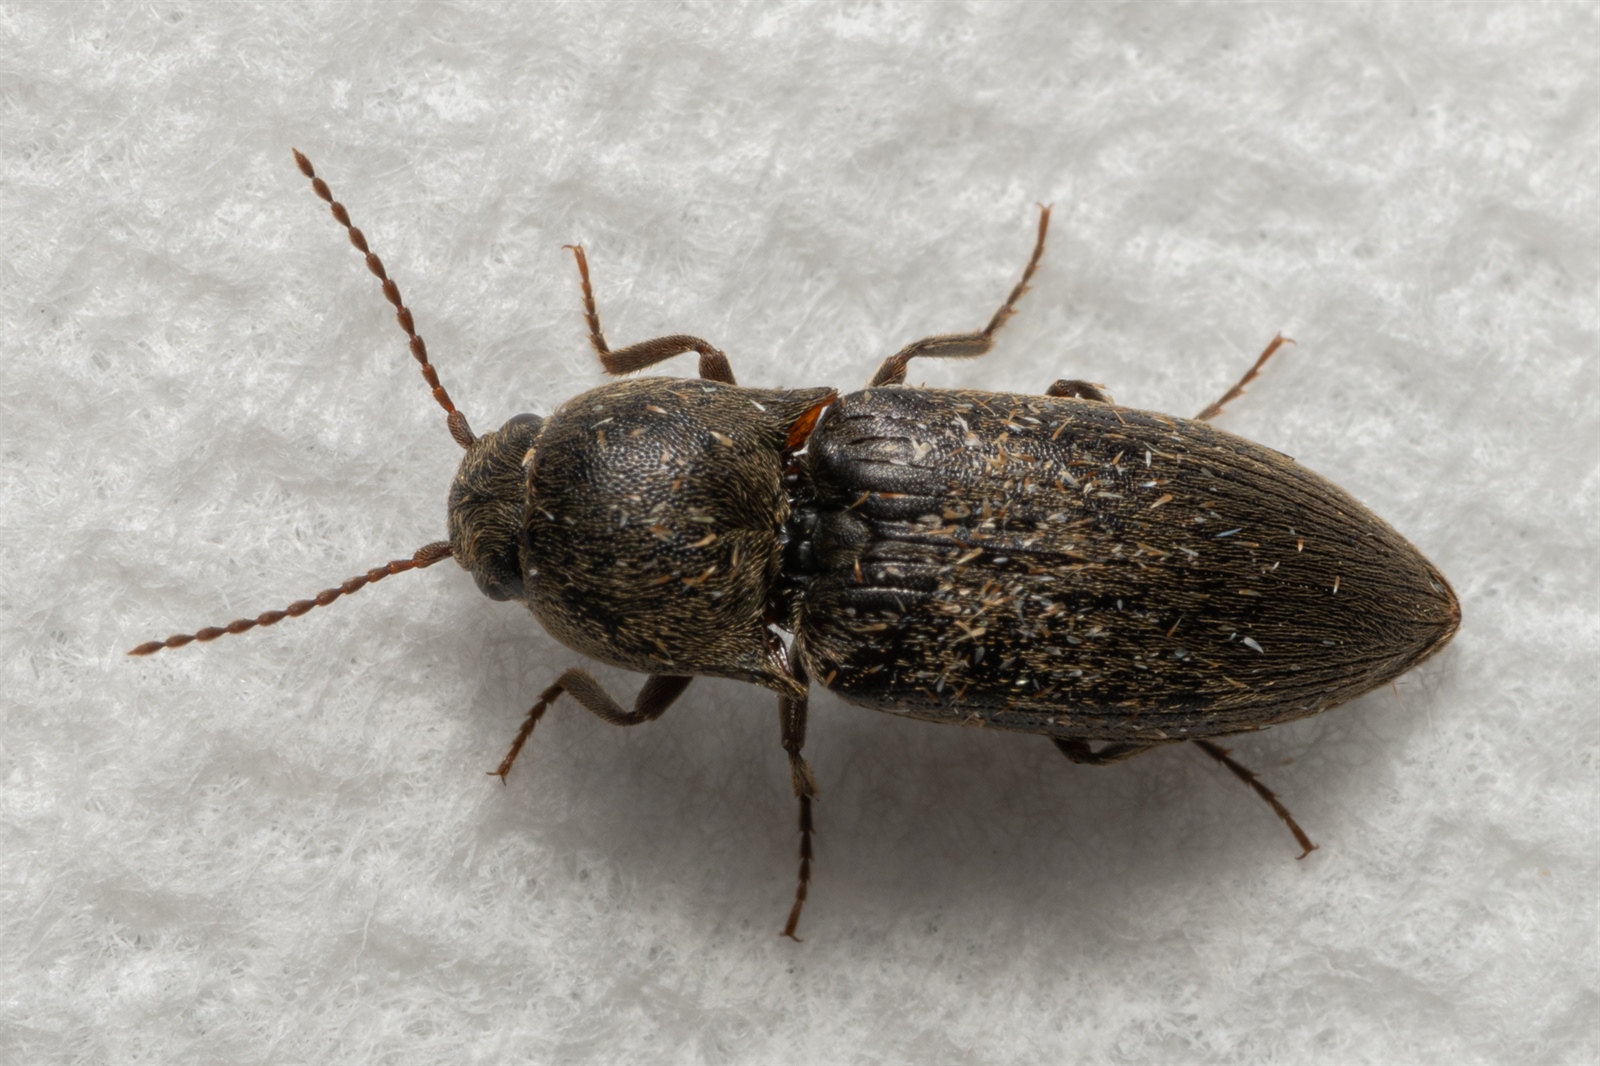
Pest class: clickbeetles_wireworms